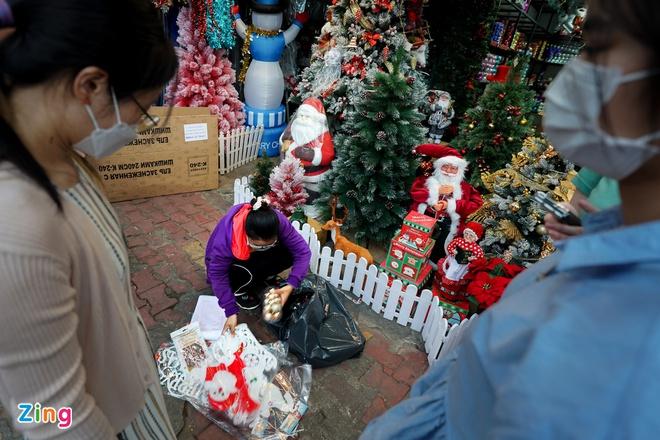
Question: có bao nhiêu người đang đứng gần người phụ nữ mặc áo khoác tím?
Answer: có hai người